Cape Barbaria

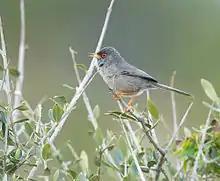
Balearic warblers breed in the IBA

A 100 ha area encompassing the high cliffs and remnant native vegetation of the cape has been designated an Important Bird Area (IBA) by BirdLife International because it supports breeding populations of Balearic shearwaters and Balearic warblers. Yellow-legged gulls also breed at the cape. The main threats to the bird populations come from legal and illegal hunting, the harvesting of shearwater chicks for food, illegal housing, predation by feral cats, and disturbance from tourism activities.